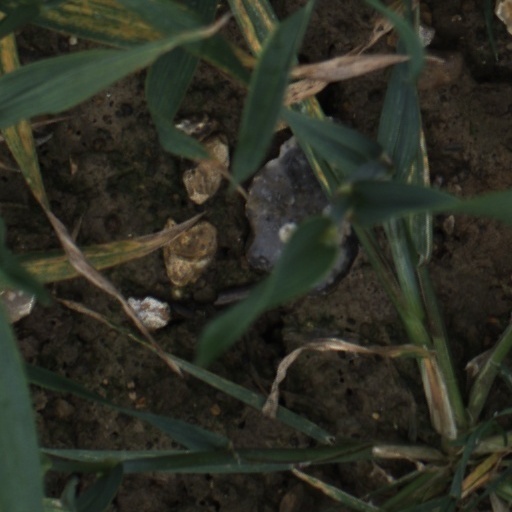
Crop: wheat